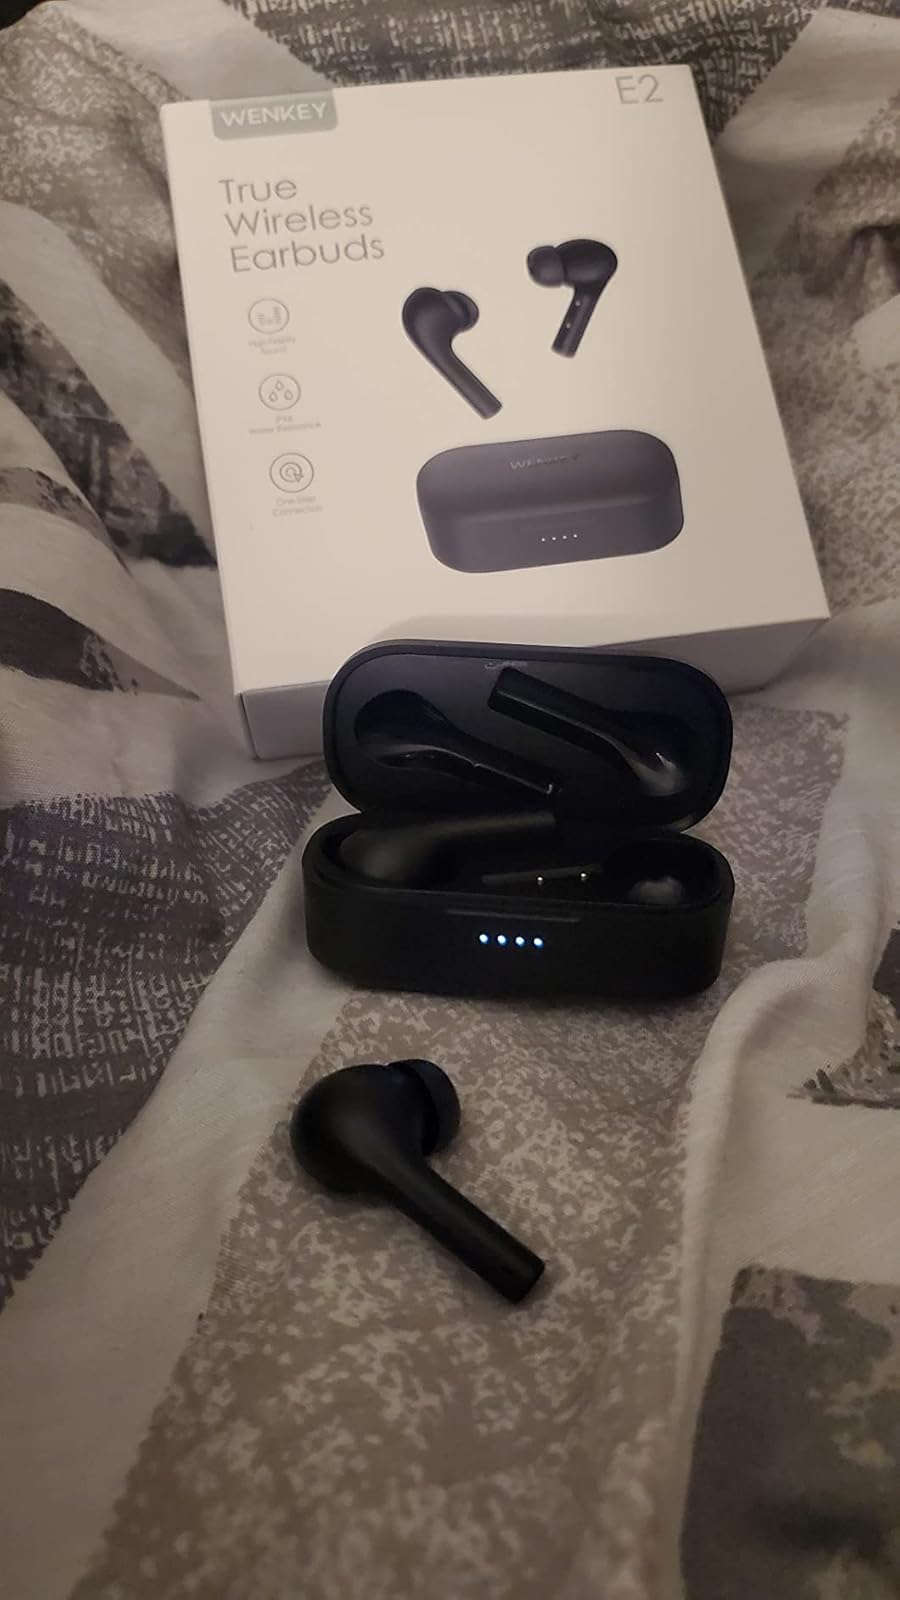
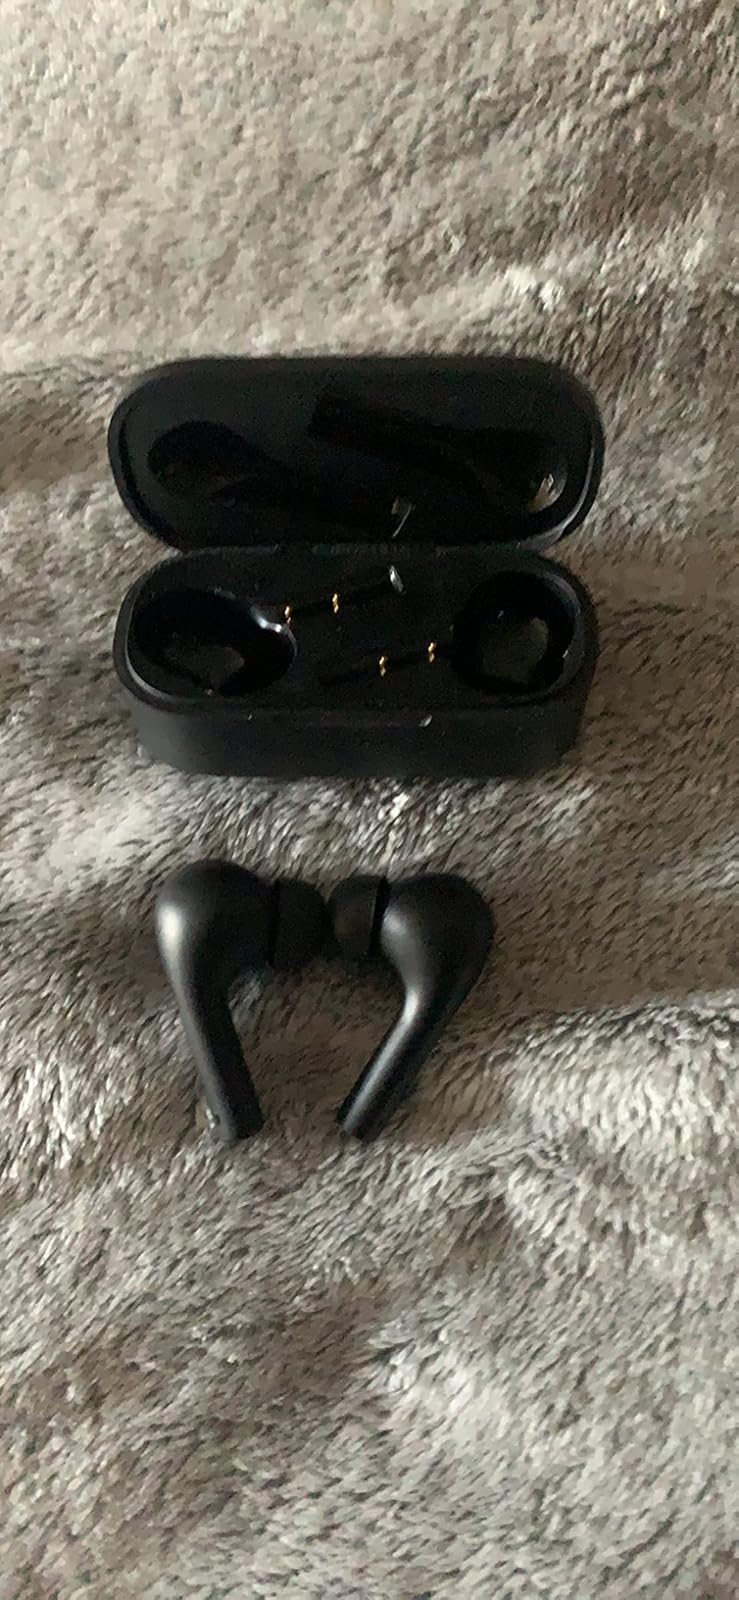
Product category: earbuds
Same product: yes